Eoin Bradley

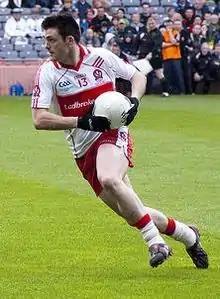
Bradley in 2009

Eoin Bradley (commonly known by his nickname Skinner; born 31 December 1983) is a Gaelic footballer and association footballer. He plays the former for the Glenullin club and, previously, for the Derry county team. With Glenullin he won a Derry Senior Football Championship and with Derry he won a National League title.